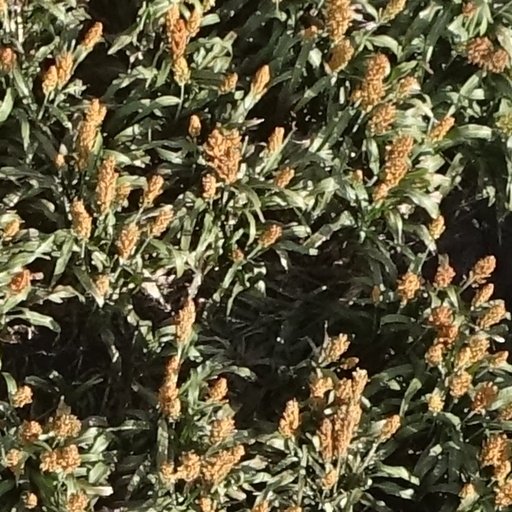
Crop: sorghum